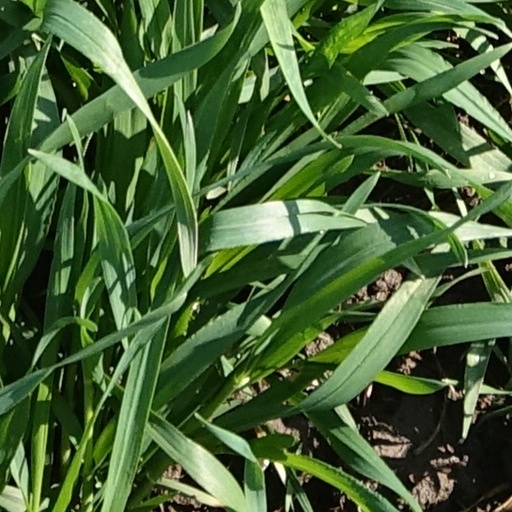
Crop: wheat